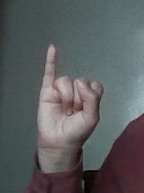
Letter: meem